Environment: real
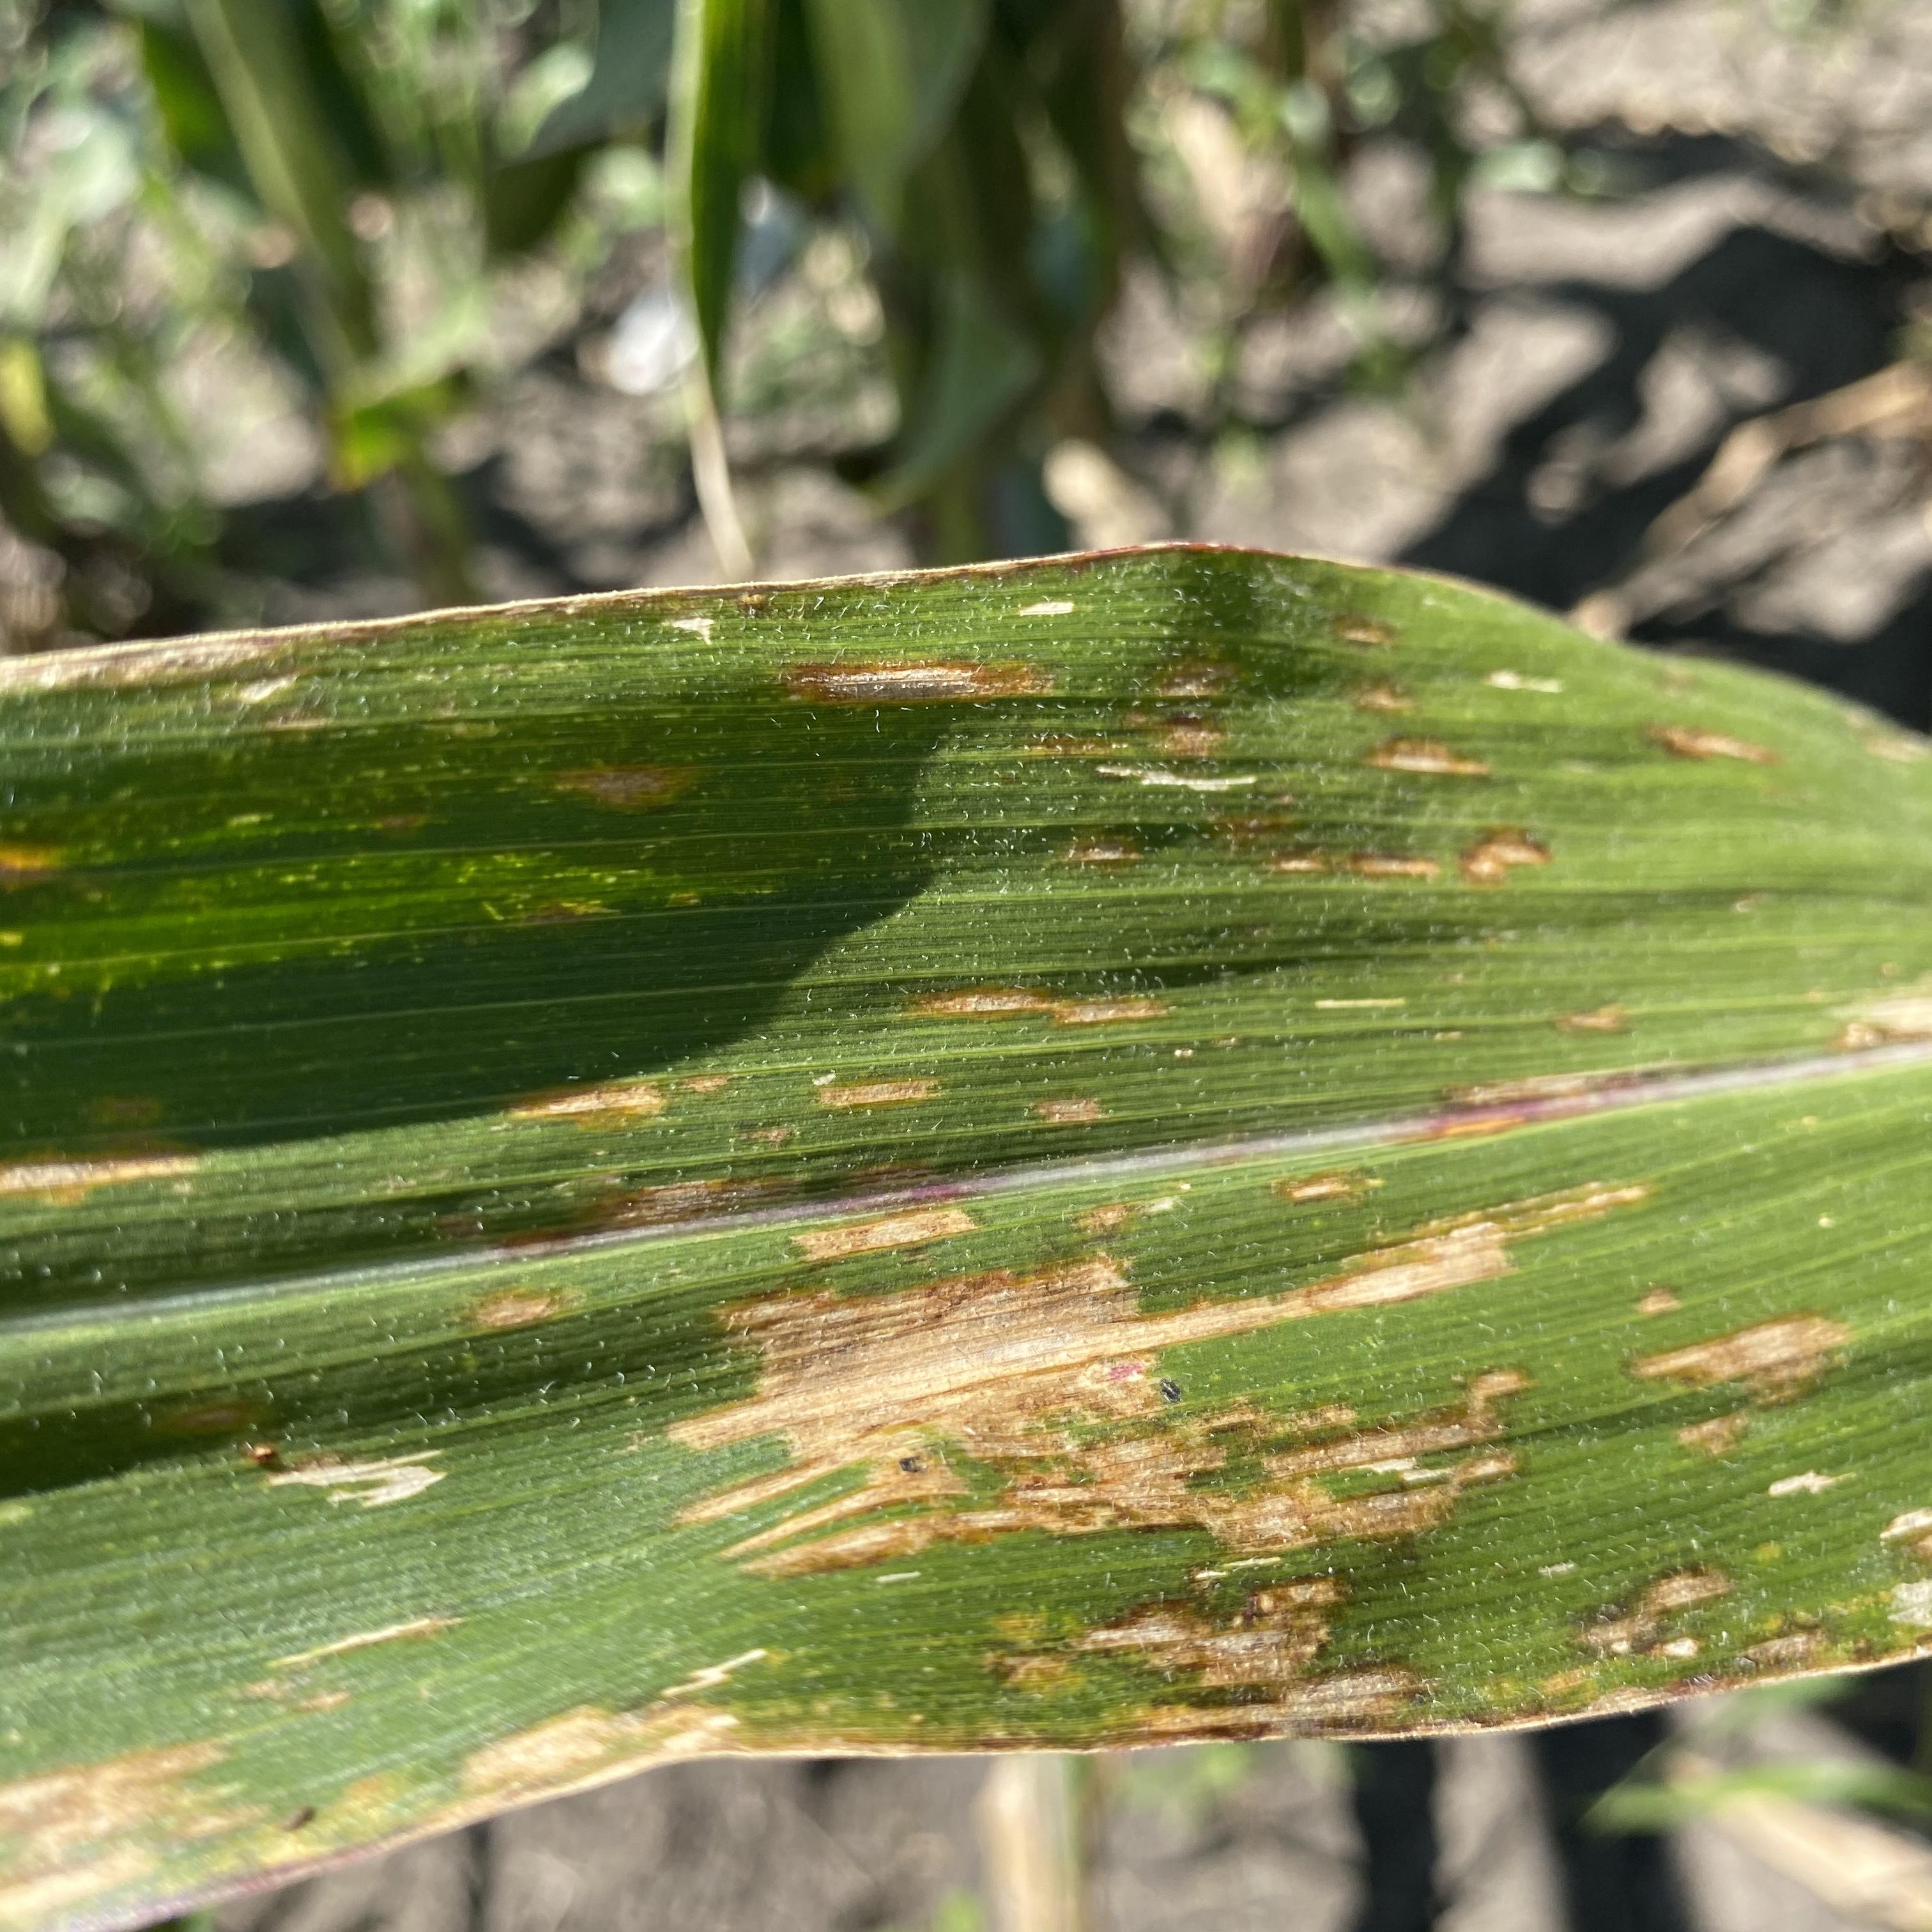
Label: gray_leaf_spot